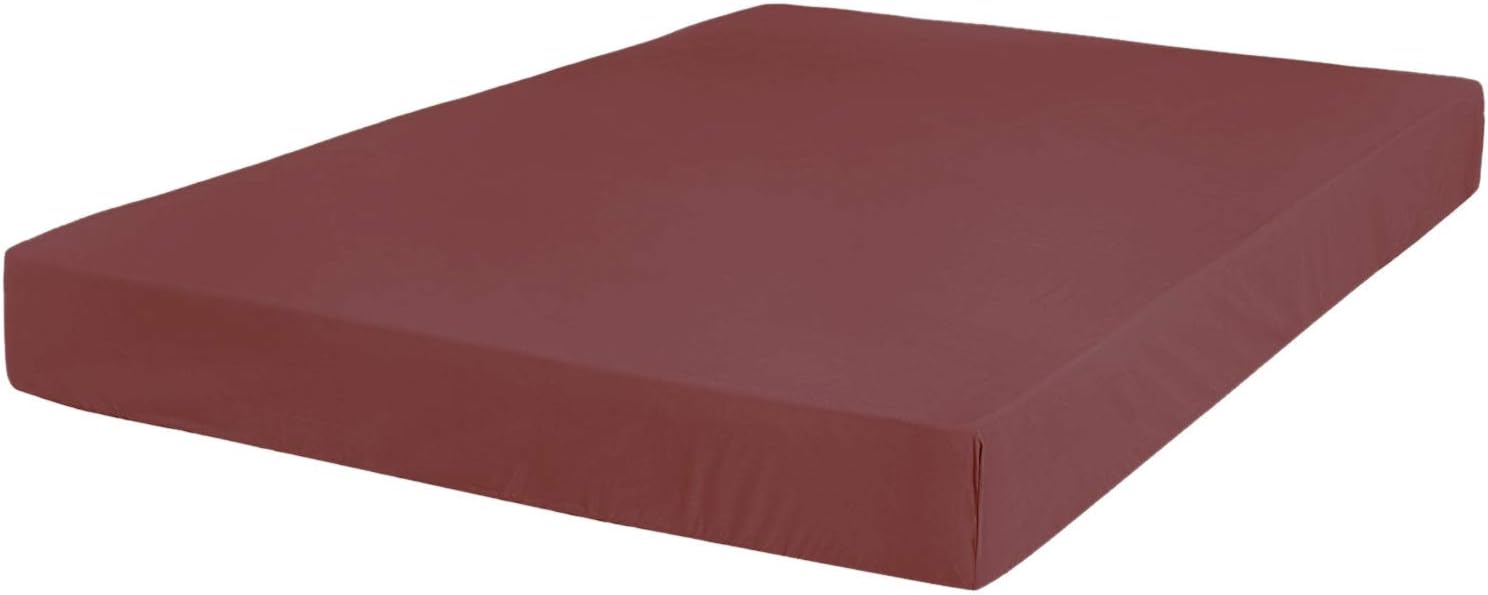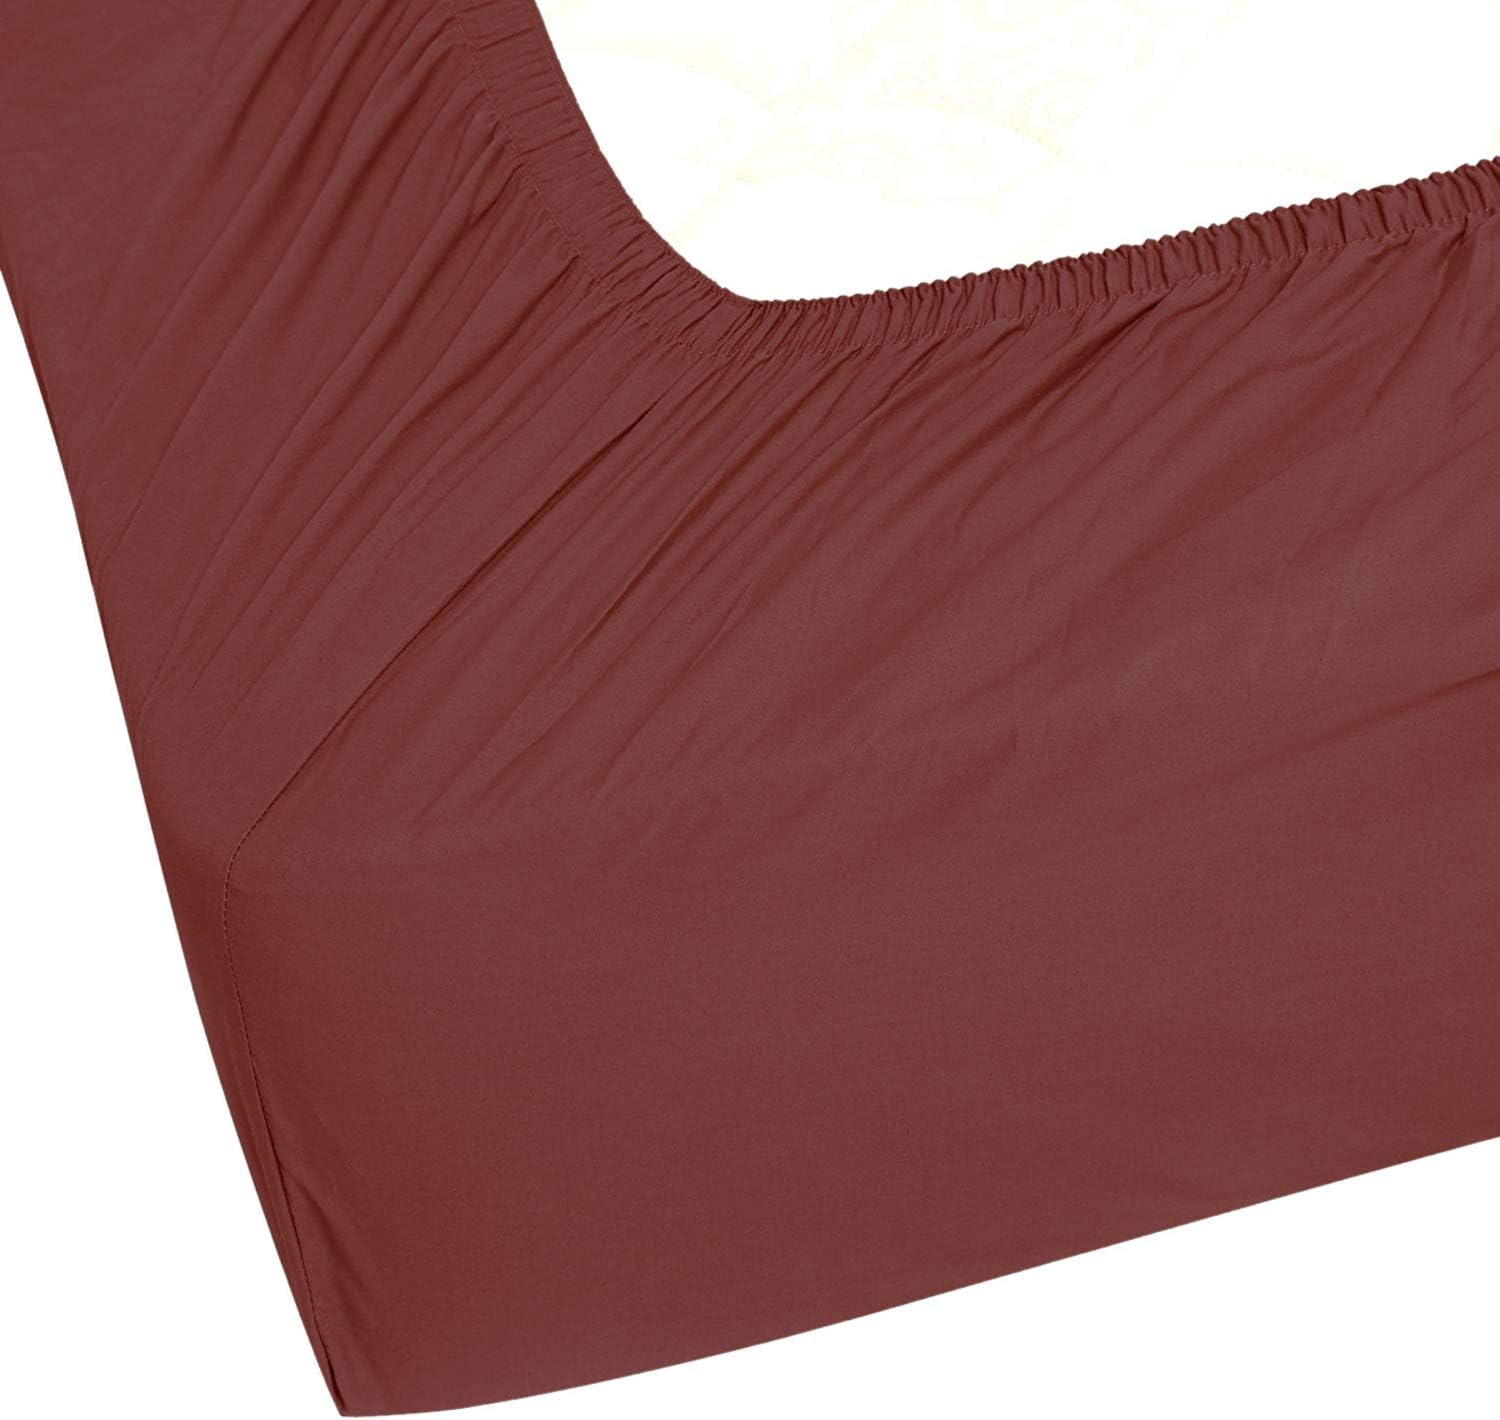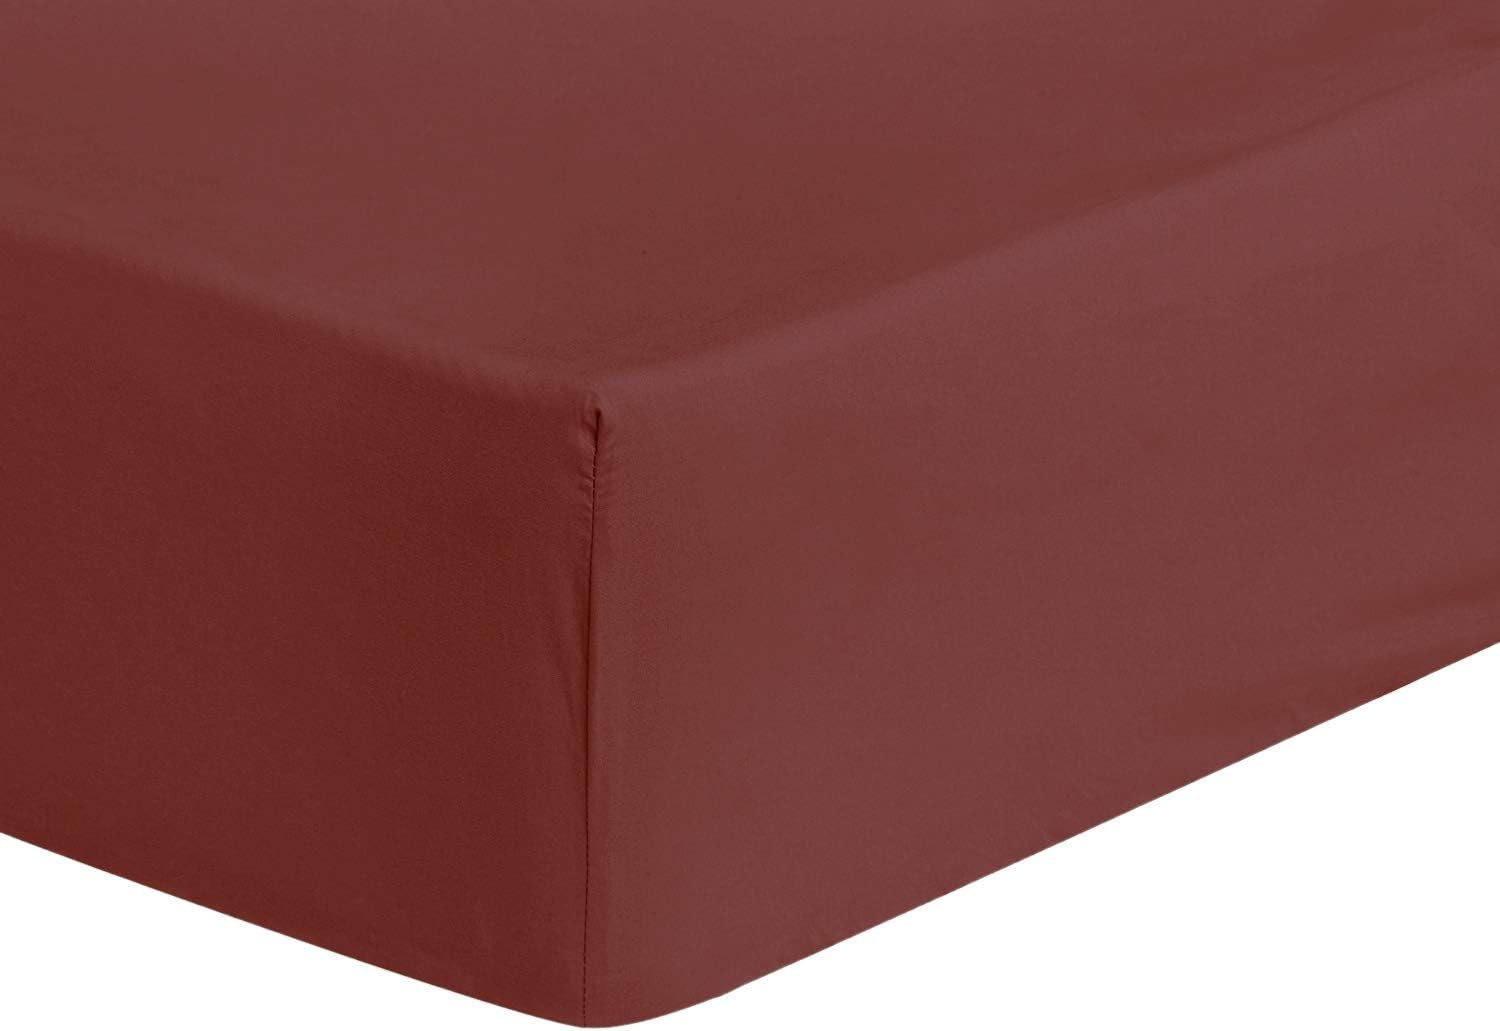
The Great American Store Queen Fitted Sheet Only - 15 Inch Deep Pocket - 1800 Series Brushed Microfiber Hotel Collection - Sold Separately - Burgundy - Ships Within 24 Hrs
Category: Amazon Home
Marvelous deluxe Fitted sheet made of microfiber yarn soft touch and eternal shine Fitted sheets by The Great American Store
Features: DOUBLE BRUSHED MICROFIBER 1800 SERIES Fitted Sheet 15 inch Deep Pocket with Elastic All around (Not just the cornerns, like other sheets), Fits Mattresses upto 14" - 18". | This Great American Store Fitted Sheet Package Includes Only 1 fitted sheet measuring 60 by 80 inch with 15 inch drop | This Great American Store Fitted Sheet Package Includes Only 1 fitted sheet that is Wrinkle & Stain Free, Breathable. | EASY CARE - Machine wash in cold. Dries quick on tumble dry low. Do not bleach or wash with dark colors | The Great American Store ASSURANCE PLEDGE – We at The Great American Store Strive to provide our Valuable customers with highest level of service and best quality products to ensure 100% Satisfaction. Every purchase made from our Store front is secured with a lifetime guarantee – Which mean EASY and FULL access to refunds, replacements or Exchange of the products purchased from The Great American Store.